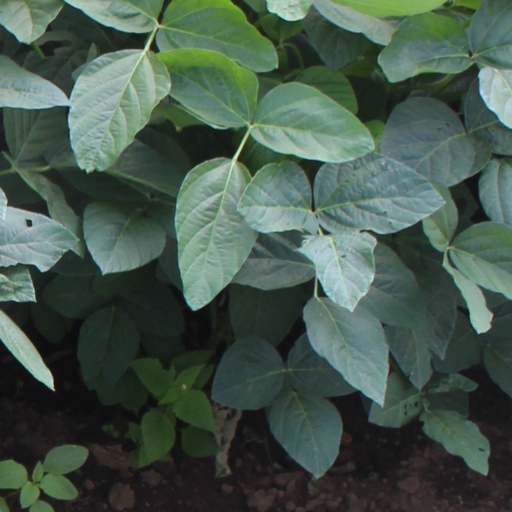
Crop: soybean